Kasey Kahne

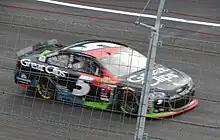
Kahne's car during practice for the 2015 Food City 500 at Bristol Motor Speedway

Kahne made his return to the Camping World Truck Series driving the No. 00 Haas Automation Silverado for JR Motorsports at Charlotte. Kahne beat 18-year-old Erik Jones by 0.005 seconds, which was tied for the second closest finish in NASCAR Truck Series competition. The win was Chevrolet's 200th win in the Camping World Truck Series. In the Cup Series, Kahne would start off with a ninth-place finish in the Daytona 500. He would struggle throughout most of the year, and would only get 10 Top 10s and three Top 5s, his best finish being fourth at Phoenix, Dover, and the Kansas Chase race. Kahne finished the season in 18th place in the final points standings.